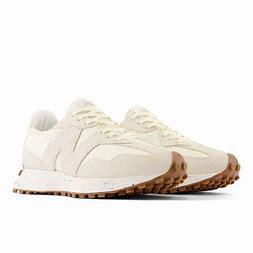
Brand: New
Model: Balance New Balance 327